Bentley Arnage

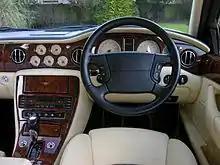
Interior

During the takeover battle in 1998 between BMW and Volkswagen Group for ownership of Rolls-Royce and Bentley Motors, BMW had threatened to stop supply of their engines if Volkswagen Group won. While the threat was later withdrawn in conjunction with BMW acquiring the right to manufacture Rolls-Royce automobiles at a new location, it was clear that Volkswagen could not accept the business and reputation risks associated with having their rival as a long-term business partner. Furthermore, customers were uncertain about engine and part availability (of which there turned out to be no issue) and orders for new cars dropped precipitously.